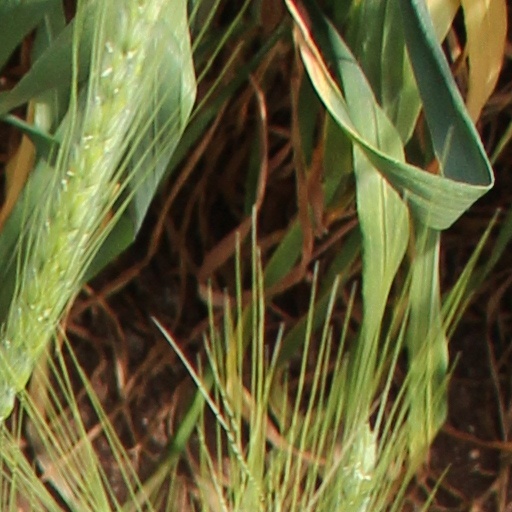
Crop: wheat